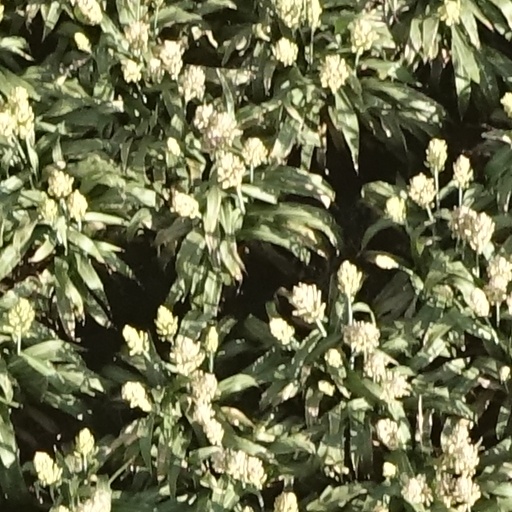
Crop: sorghum